William Handcock (Australian politician)

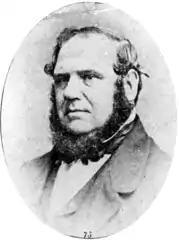

He was a storekeeper at Drayton before entering politics. In 1859 he was elected to the New South Wales Legislative Assembly for Darling Downs, but with the establishment of the separate colony of Queensland the seat was discontinued later that year. Handcock died at Waverley in 1890.